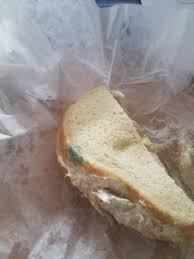
Waste category: biological